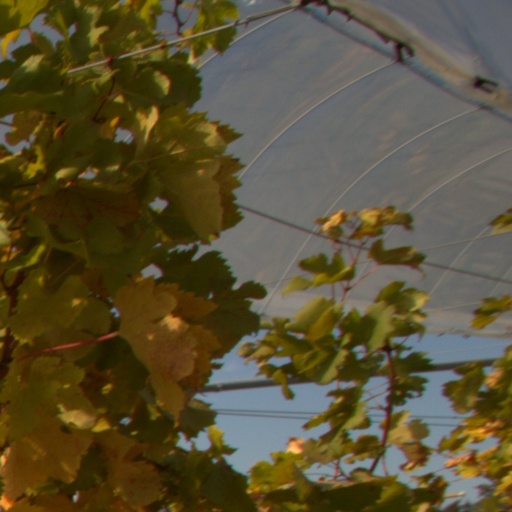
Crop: grape